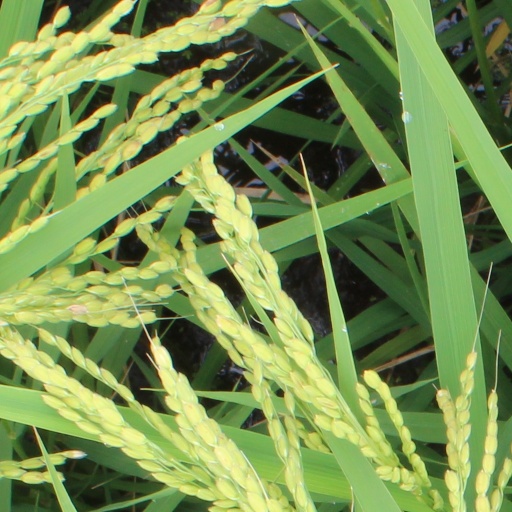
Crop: rice